Mike Breen

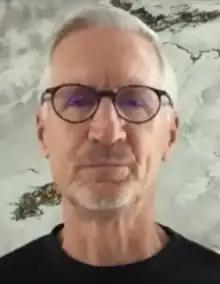
Breen in 2023

Michael Breen (born May 22, 1961) is an American play-by-play sports commentator. He has been the lead announcer for NBA games on ABC and ESPN since 2006, including the NBA Finals. He is also the lead announcer for New York Knicks games on the MSG Network. Breen previously called NFL regular season games for both "NFL on Fox" and "NFL on NBC", as well as New York Giants preseason games.